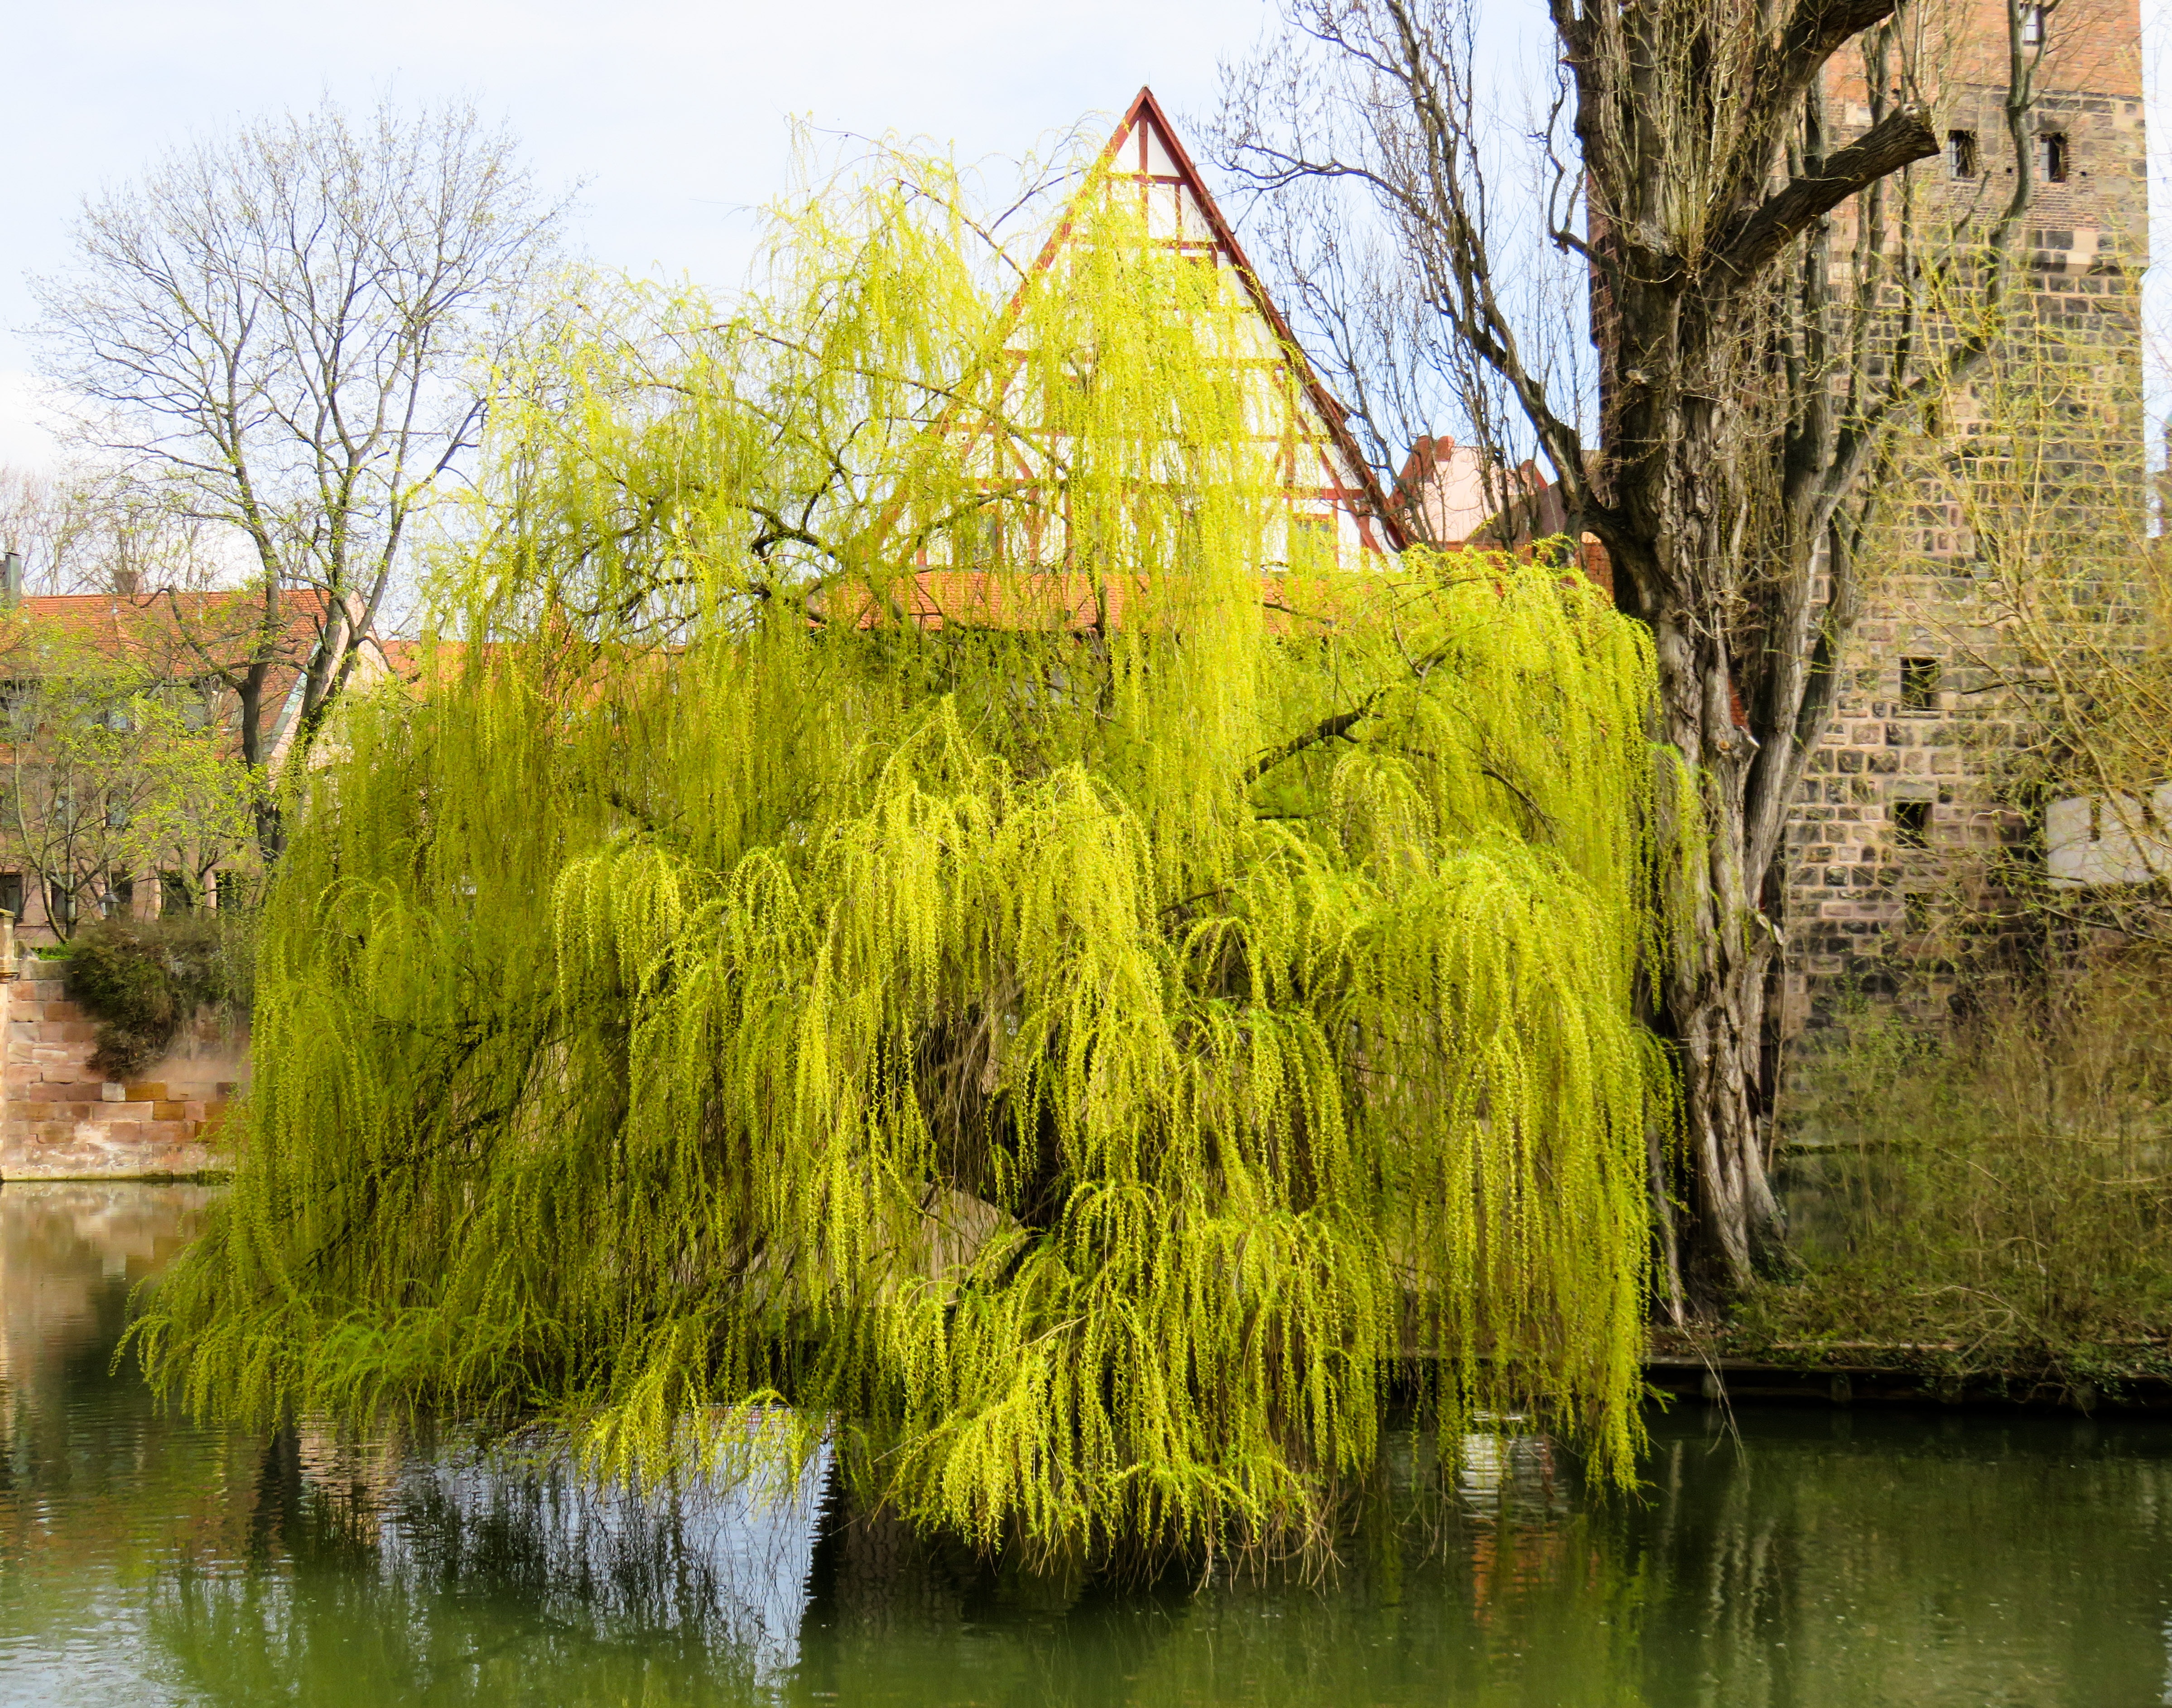
tree, branch, plant, leaf, flower, bloom, spring, green, reflection, birch, pasture, autumn, botany, waterway, aesthetic, old town, willow, nuremberg, harbinger of spring, weeping willow, spring jewelry, hangman's bridge, woody plant, bayou